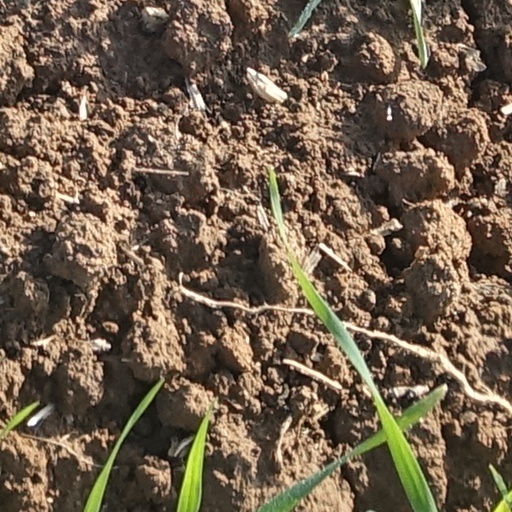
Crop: wheat